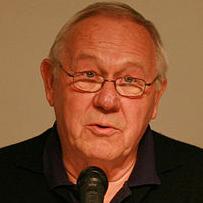
Age: 67